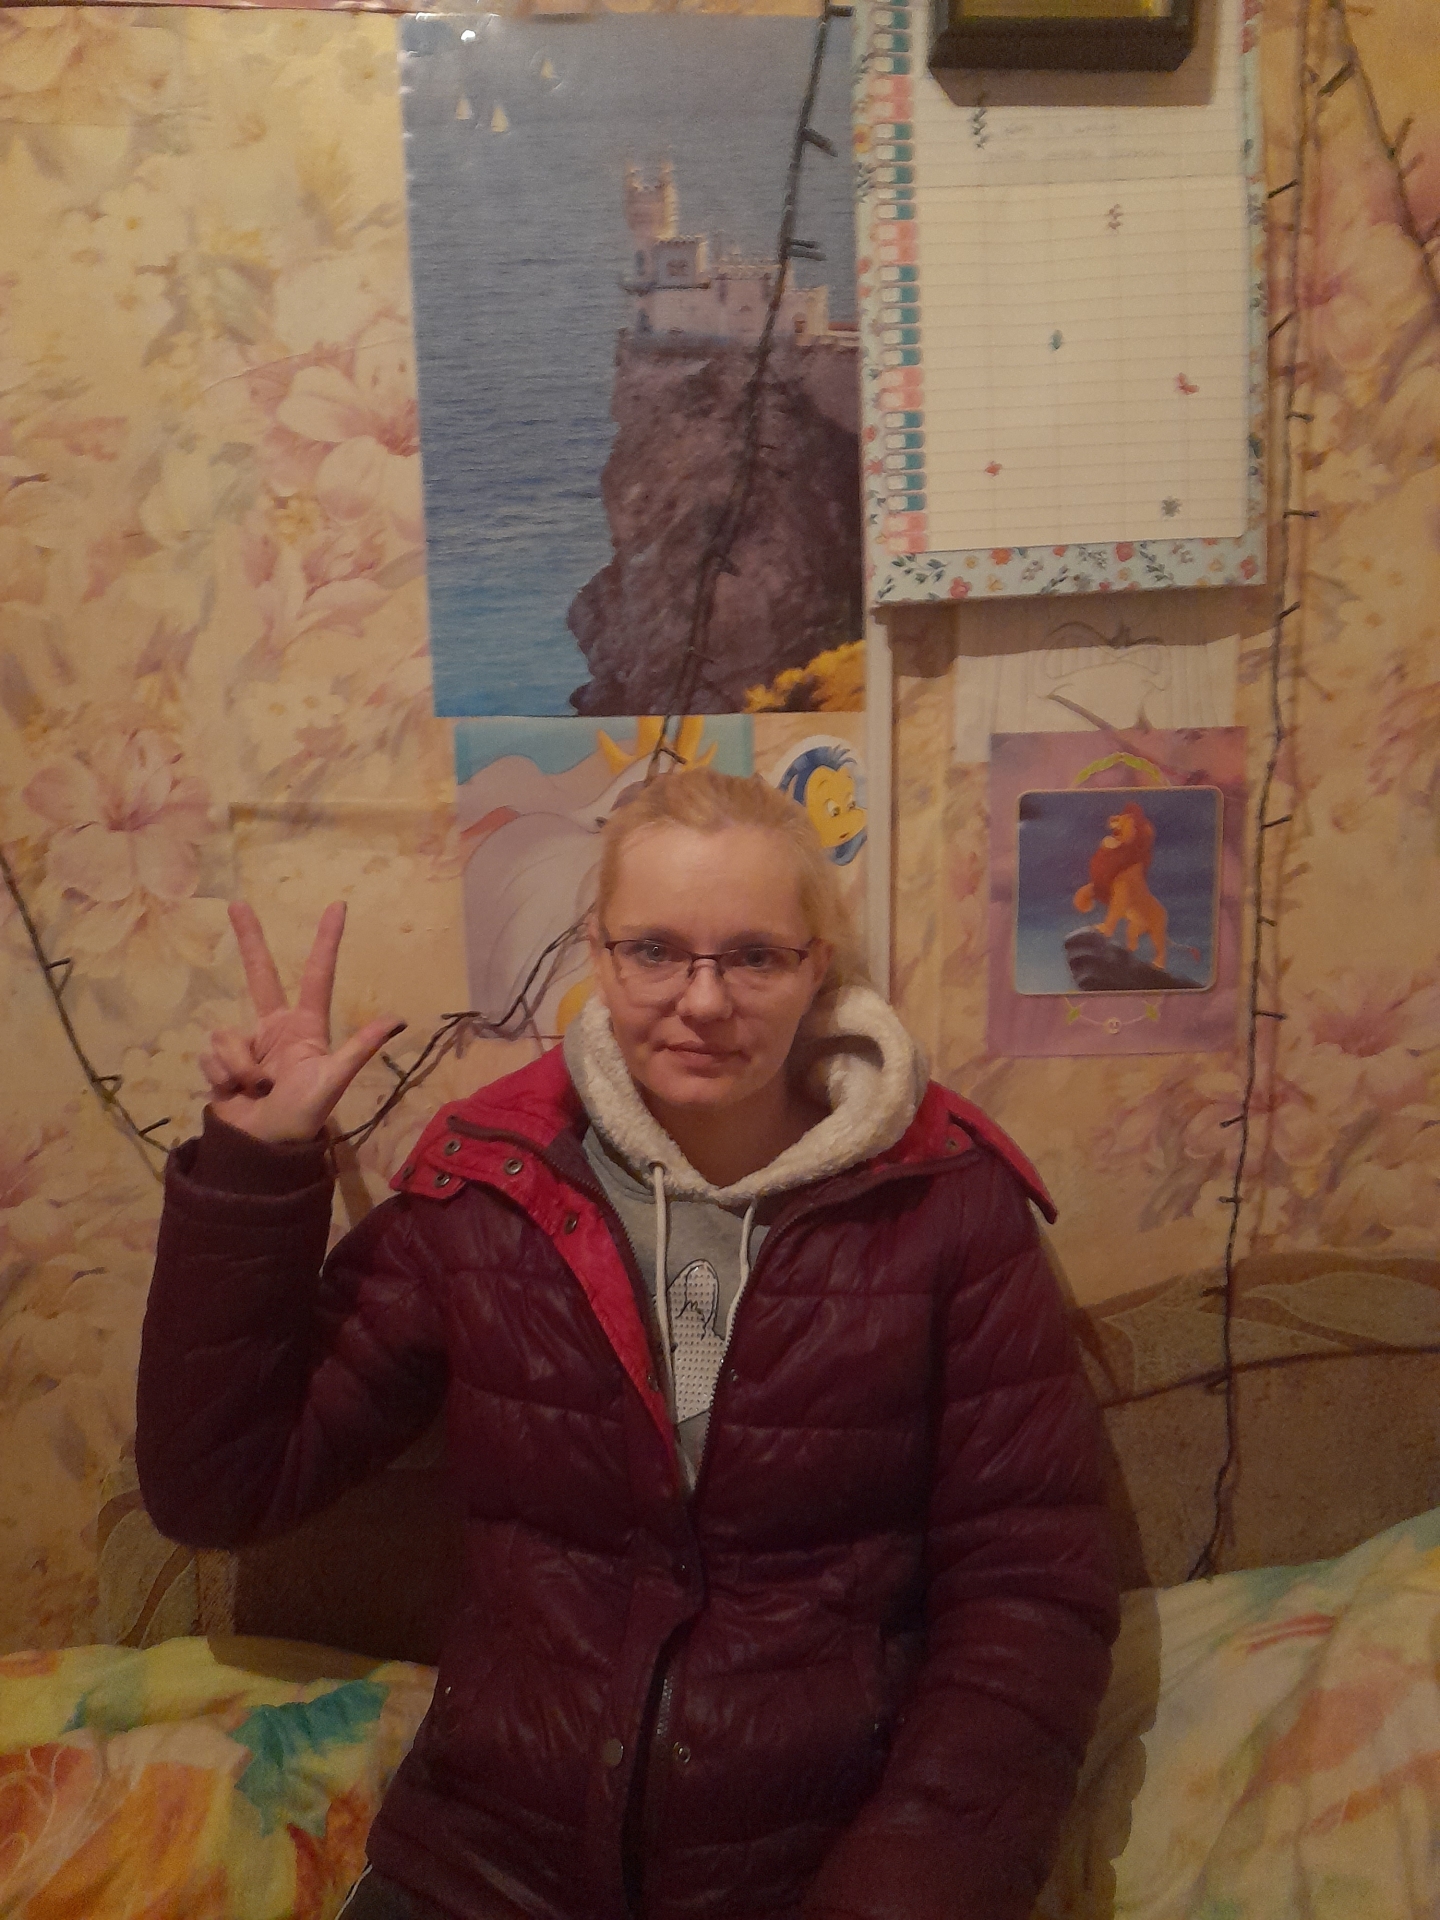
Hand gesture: three2